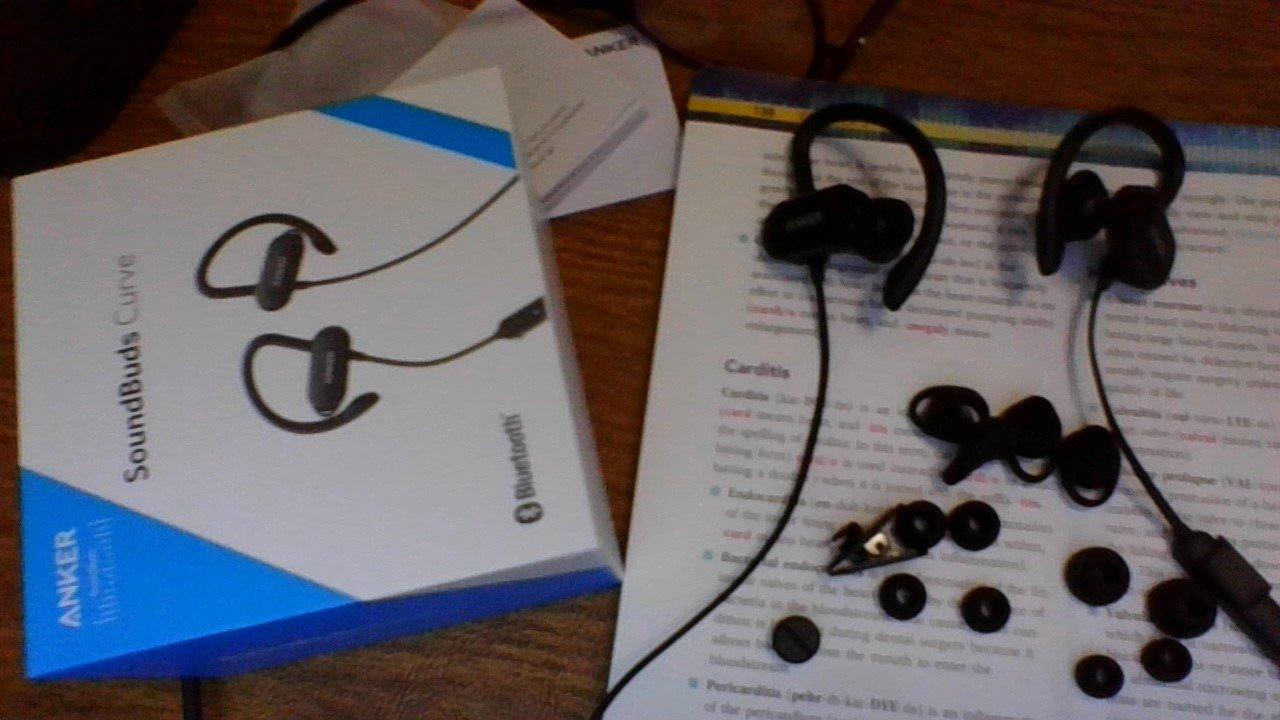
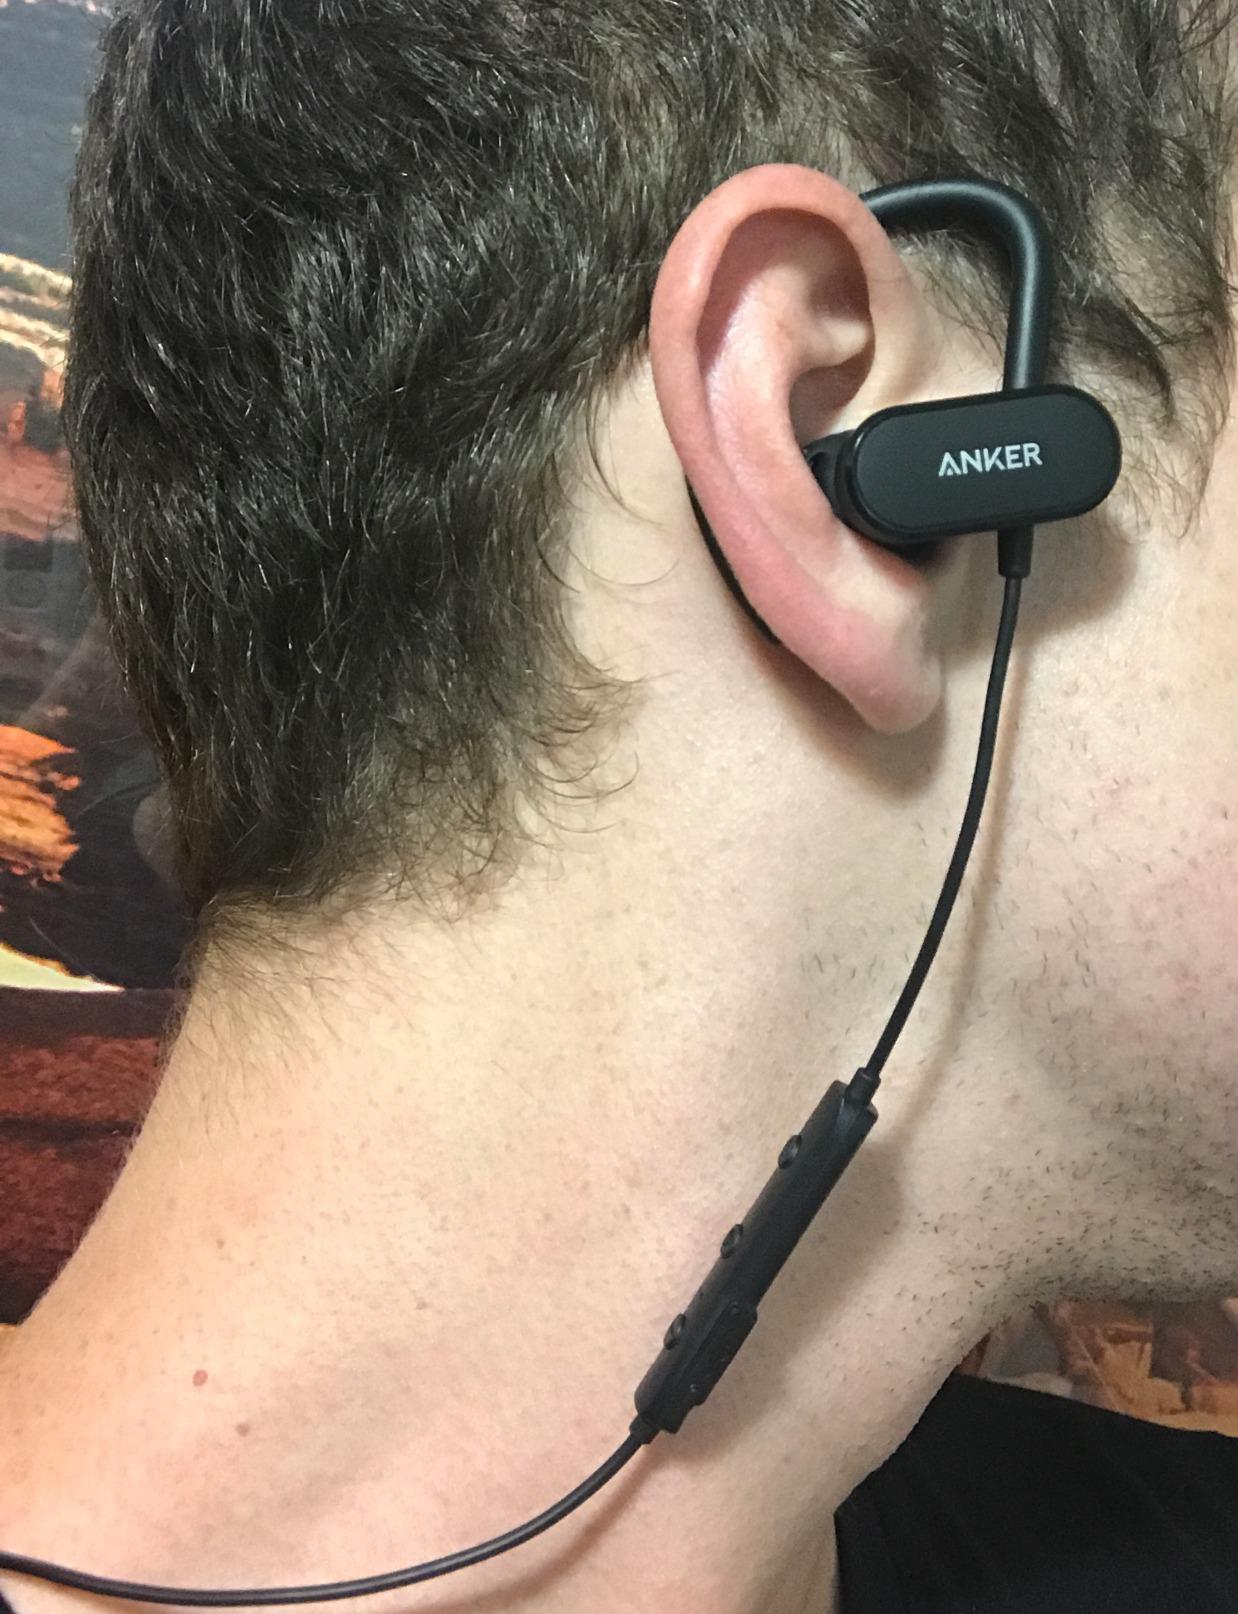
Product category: headphones
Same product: yes